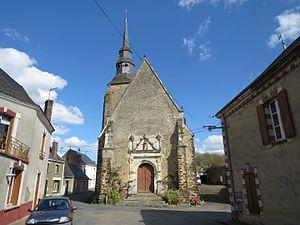
Église Sainte-Osmane
Sainte-Osmane est une ancienne commune française, située dans le département de la Sarthe en région Pays de la Loire, peuplée de 178 habitants.
La liste des églises de la Sarthe recense de la manière la plus complète possible les églises, cathédrale et basilique situées dans le département français de la Sarthe.